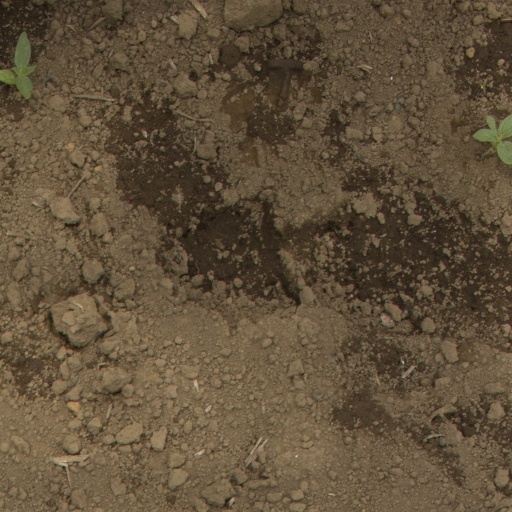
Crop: Jerusalem artichoke